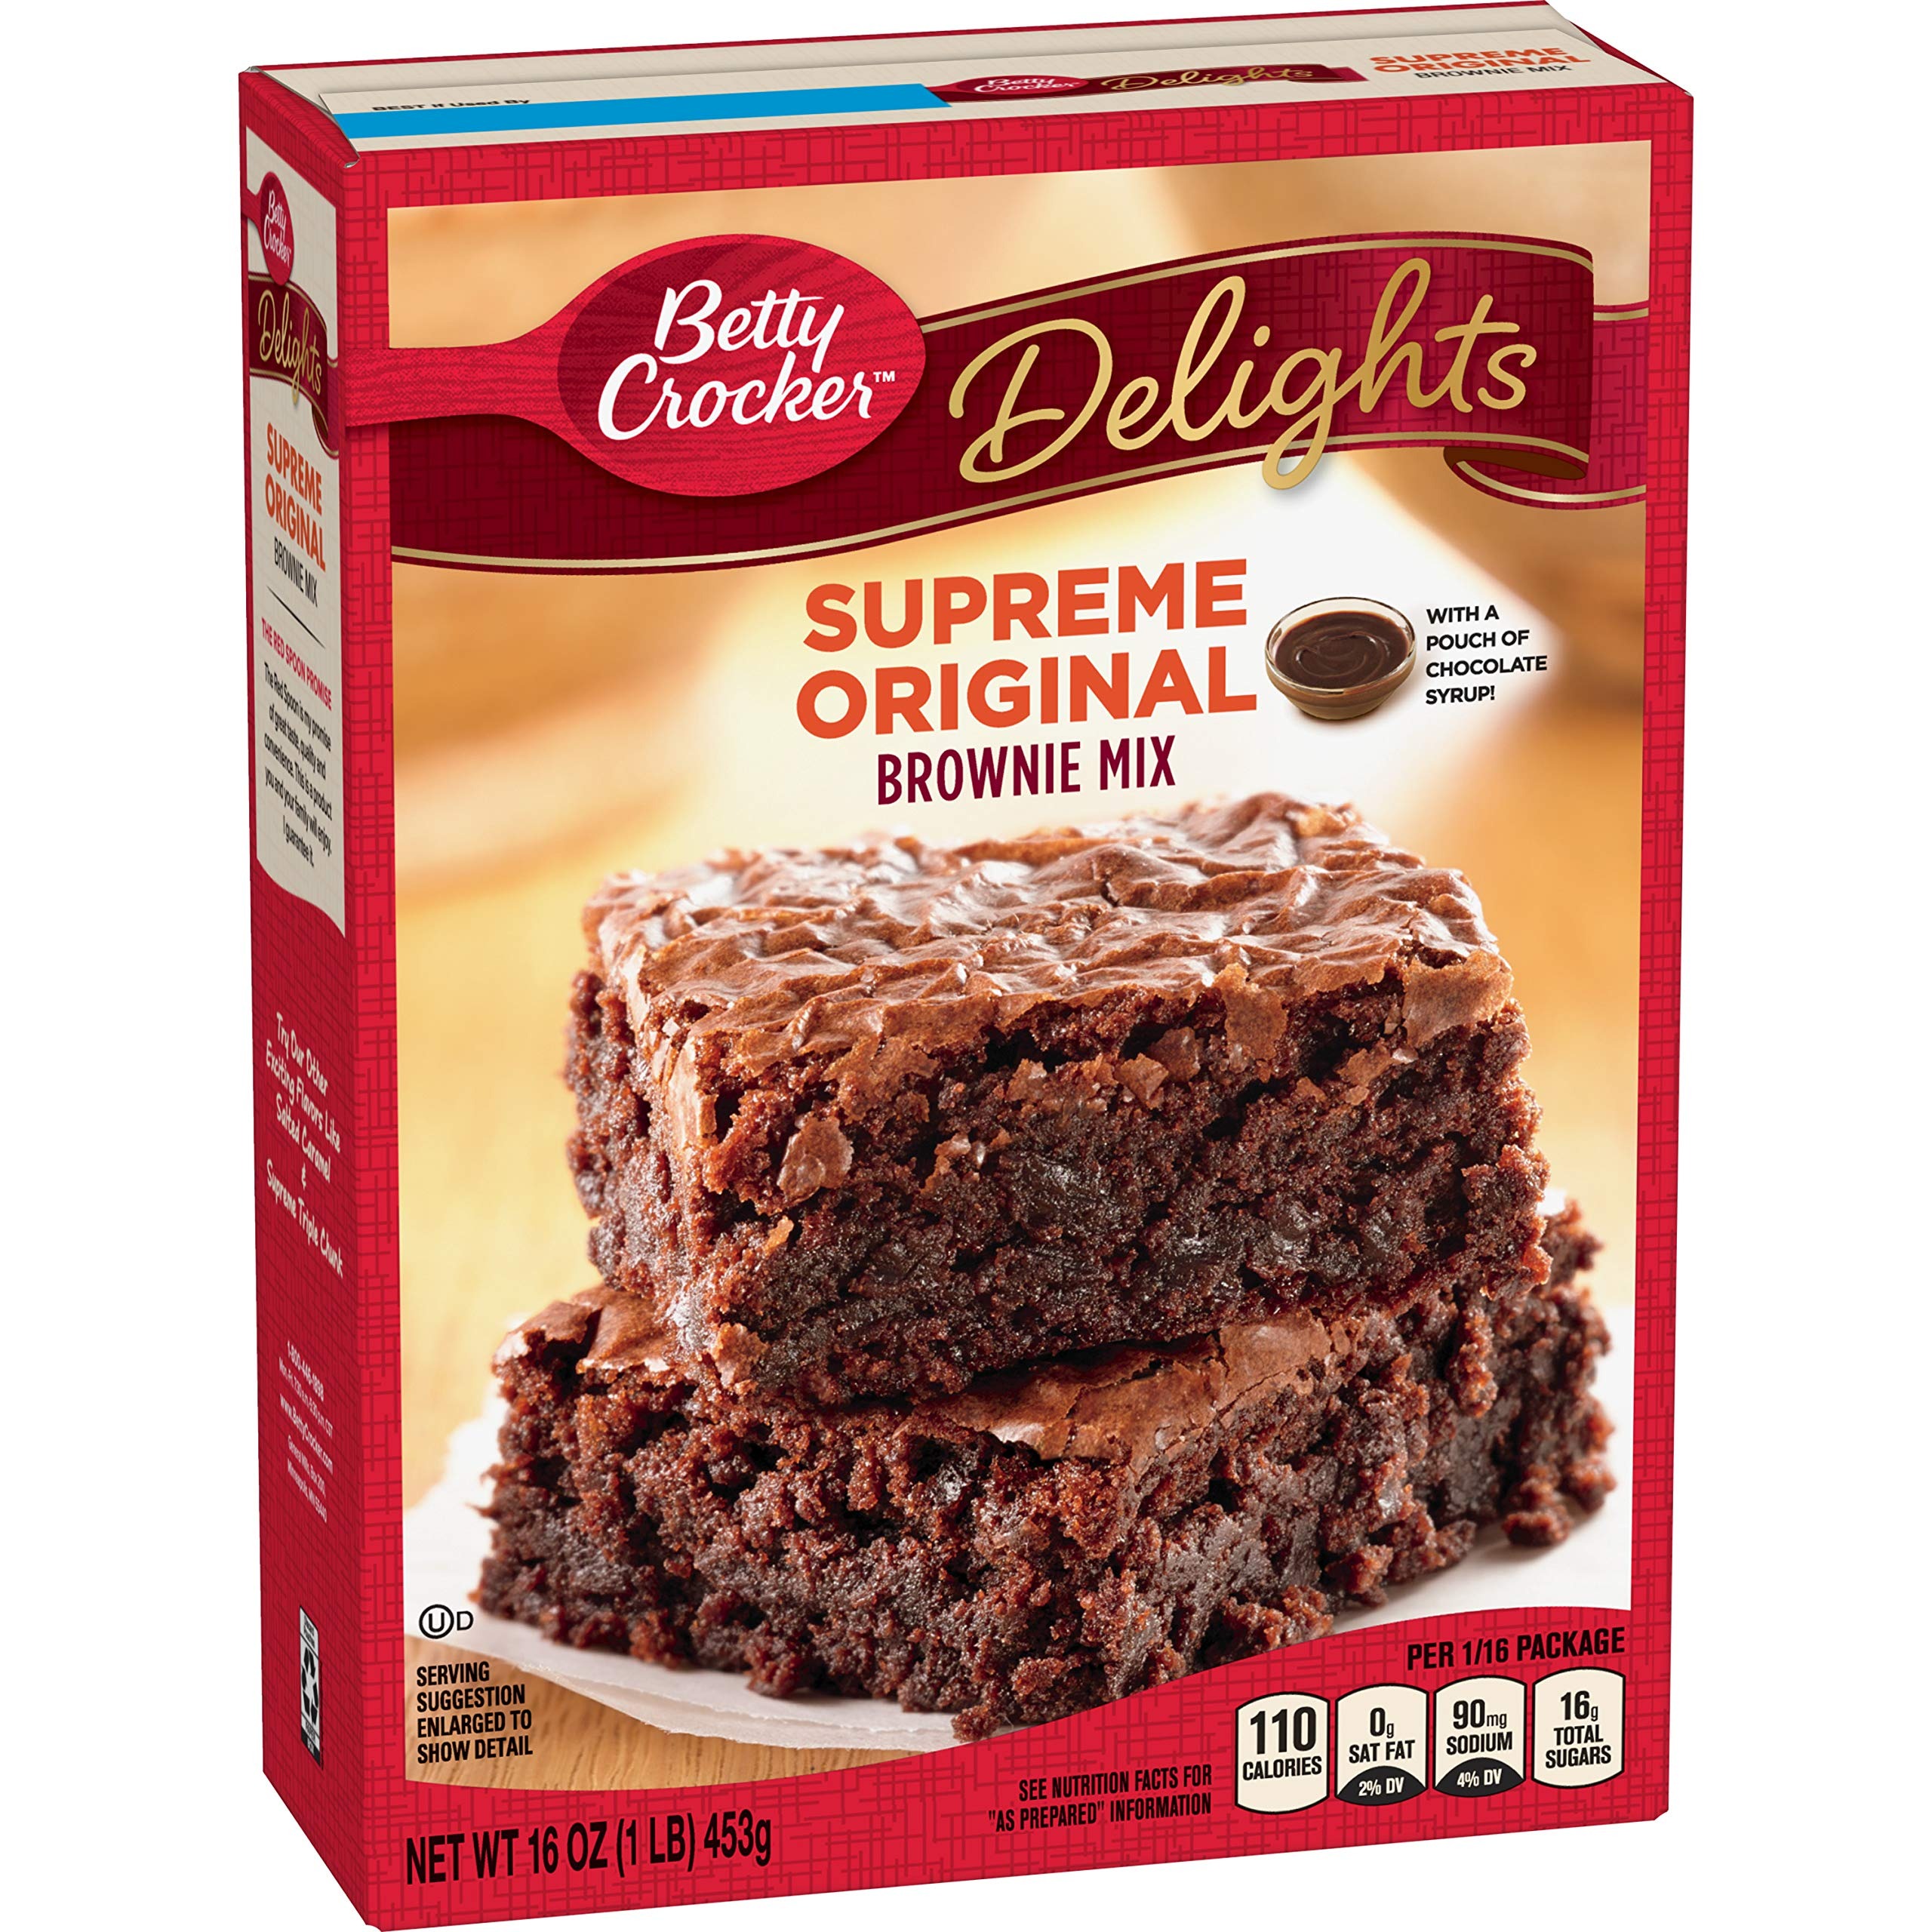
Item Name: Betty Crocker Delights Supreme Original Brownie Mix, 16 oz.
Bullet Point 1: BROWNIE MIX: Bake a delicious dessert with this supreme brownie mix that makes mouthwatering treats
Bullet Point 2: QUICK AND EASY: Make brownies by just adding a few ingredients to baking mix as directed and popping in the oven
Bullet Point 3: ENDLESS OPTIONS: Prepare brownie mix as is or explore the many Betty Crocker creative recipes
Bullet Point 4: ORIGINAL BROWNIE: Enjoy classic chocolatey brownie flavor
Bullet Point 5: CONTAINS: 16 oz
Value: 16.0
Unit: Ounce

Price: 3.79